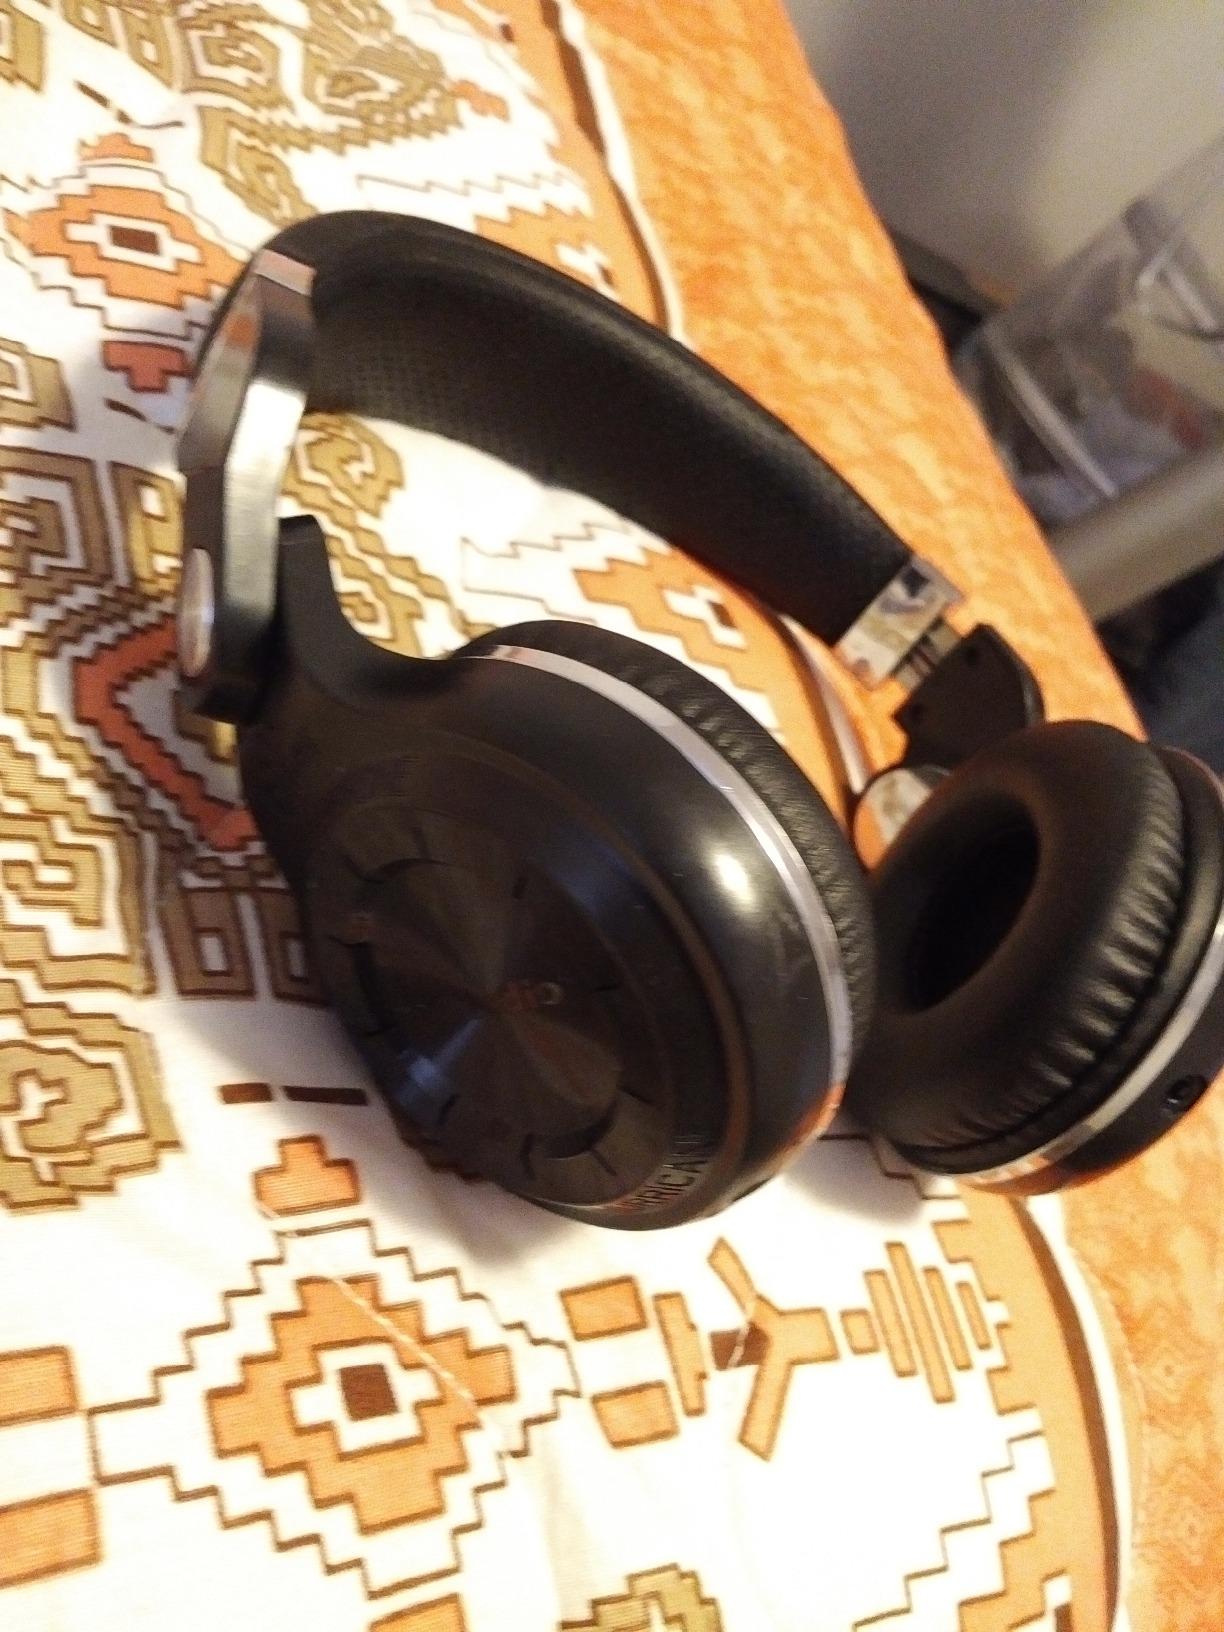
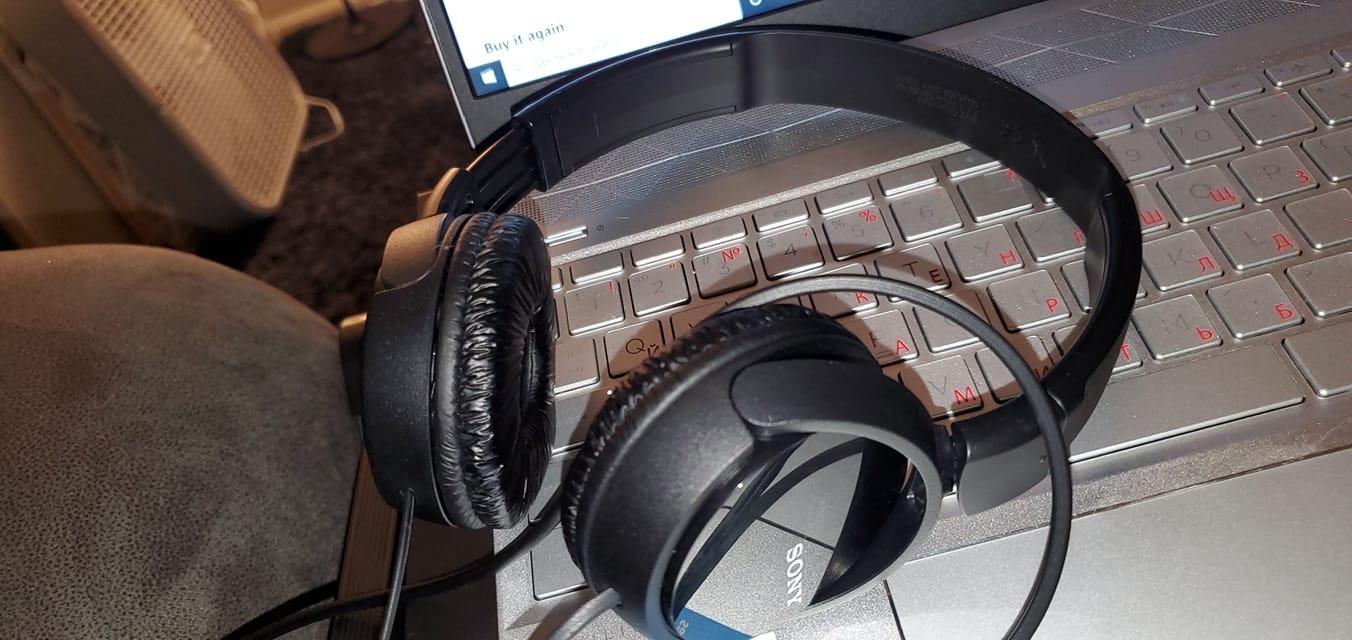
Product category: headphones
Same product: no